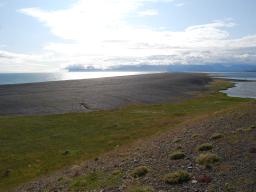
Label: Background_without_leaves